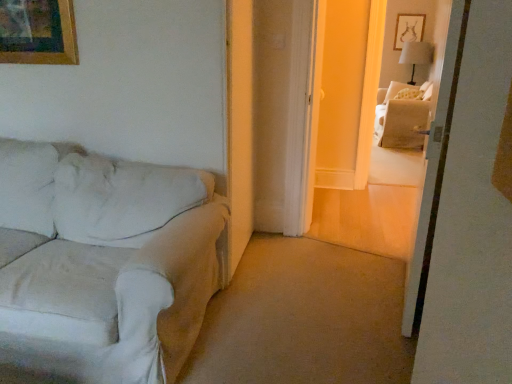
Question: Locate studio couch lying on the left of beige fabric couch at upper right. Your answer should be formatted as a tuple, i.e. [(x, y)], where the tuple contains the x and y coordinates of a point satisfying the conditions above. The coordinates should be between 0 and 1, indicating the normalized pixel location of the point.
Answer: [(0.203, 0.682)]